Bulawayo

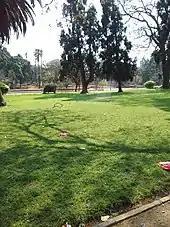
Centenary Park

The population of Bulawayo, according to the 2012 national census, stood at 653,337; however, this figure has been rejected by the Bulawayo City Council authority with Councillor Martin Moyo claiming an anti-Bulawayo conspiracy to under-fund projects in the city.